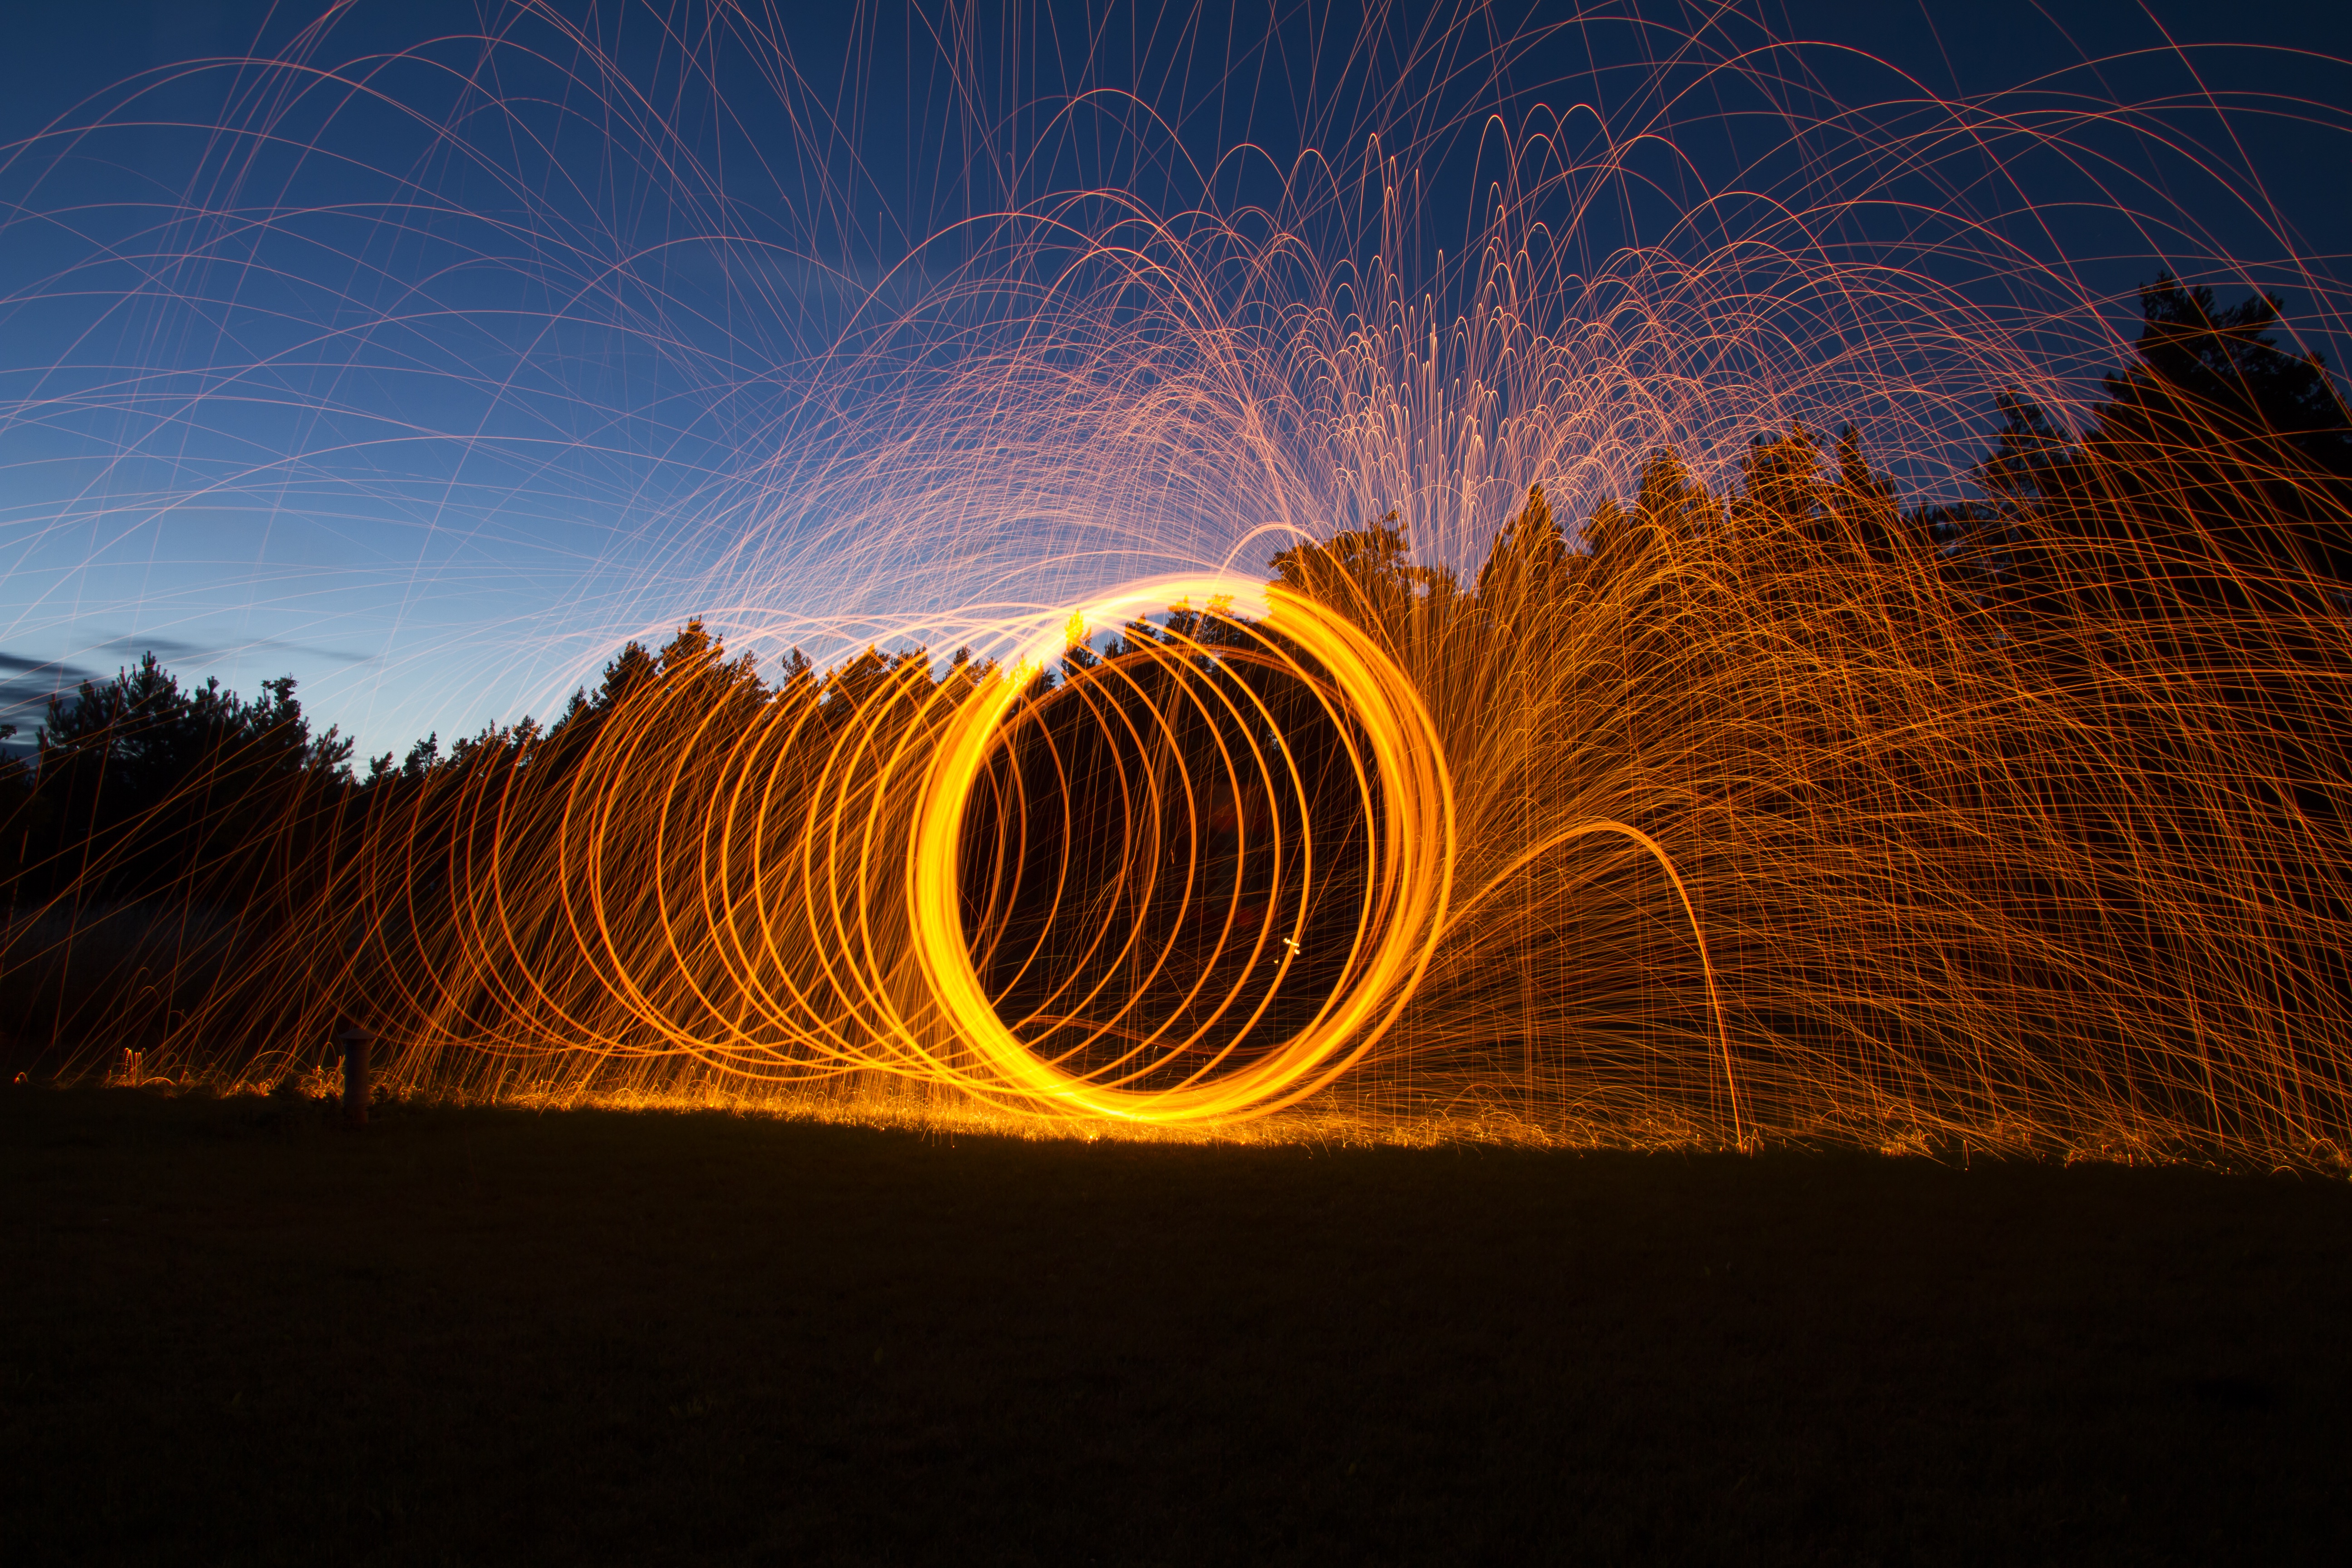
light painting, fire, sparks, the flame, light, nothing, sky, the darkness